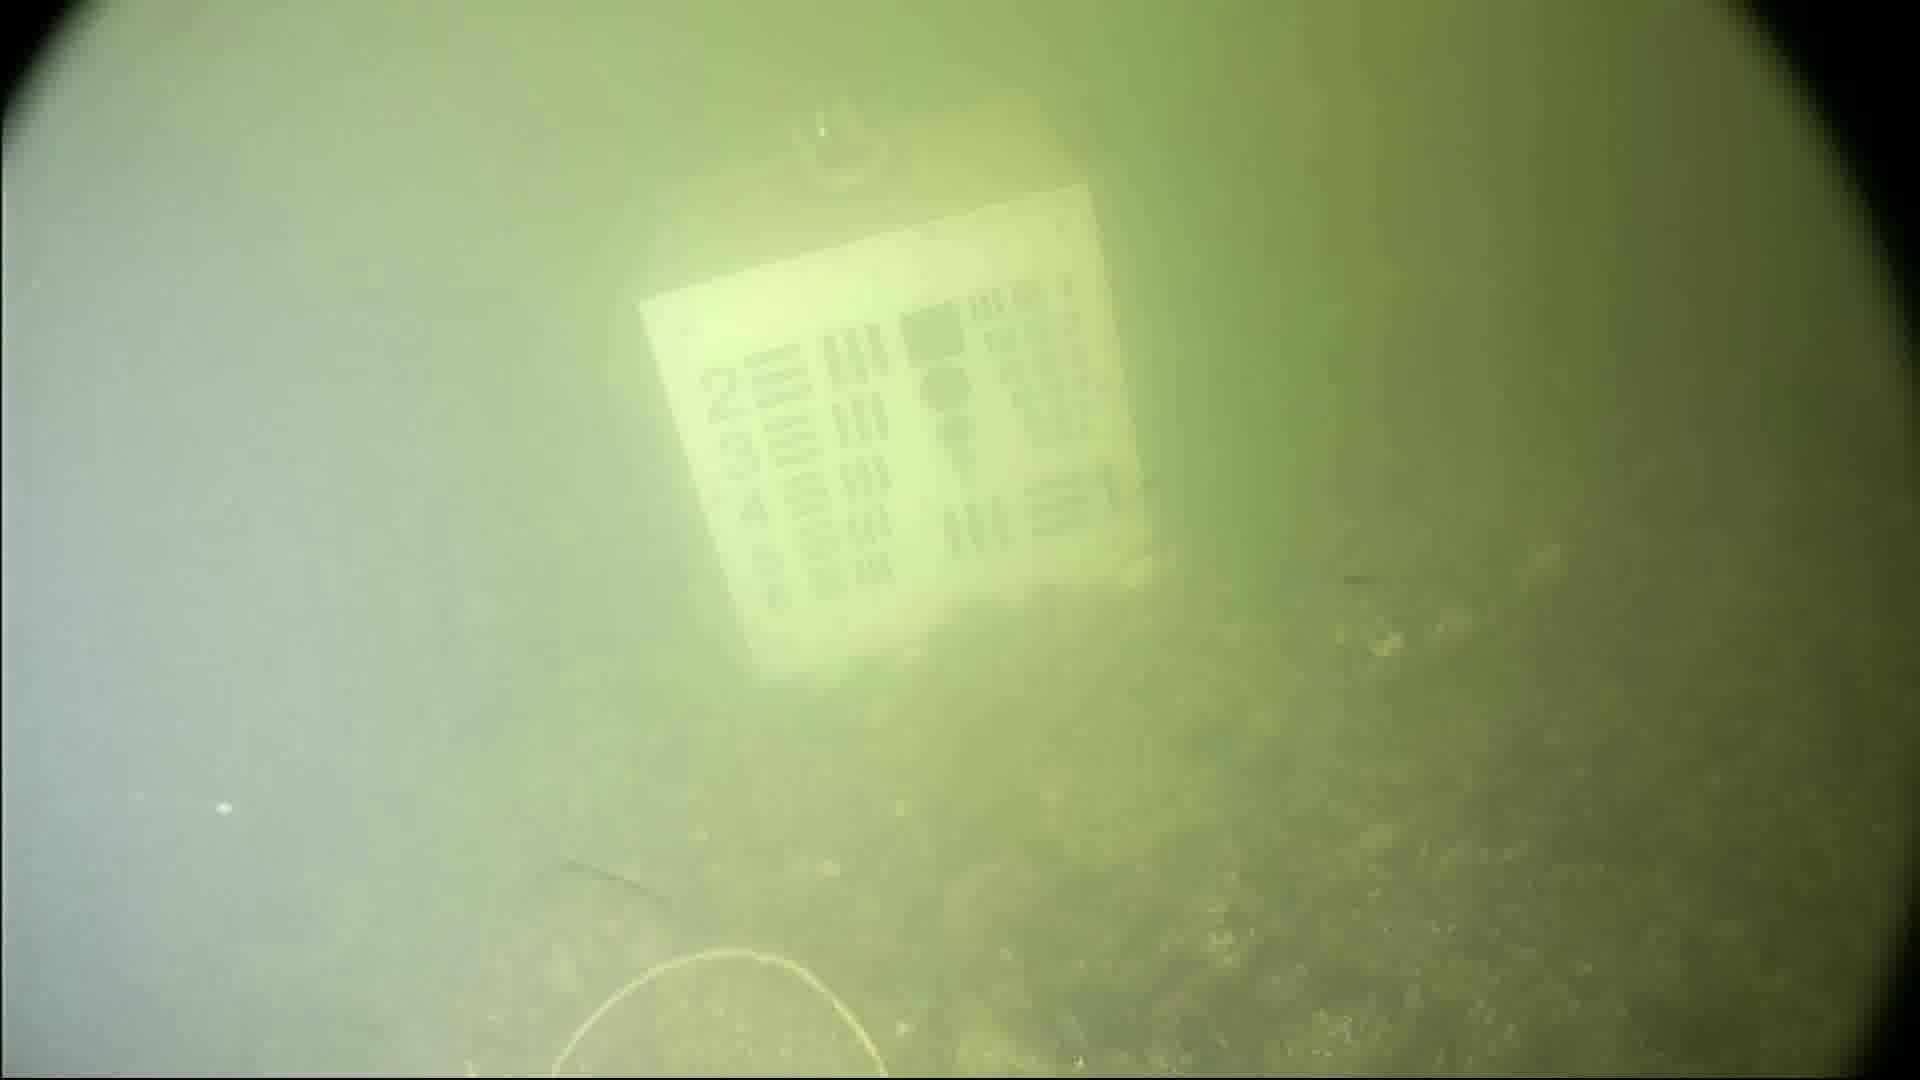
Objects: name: crab